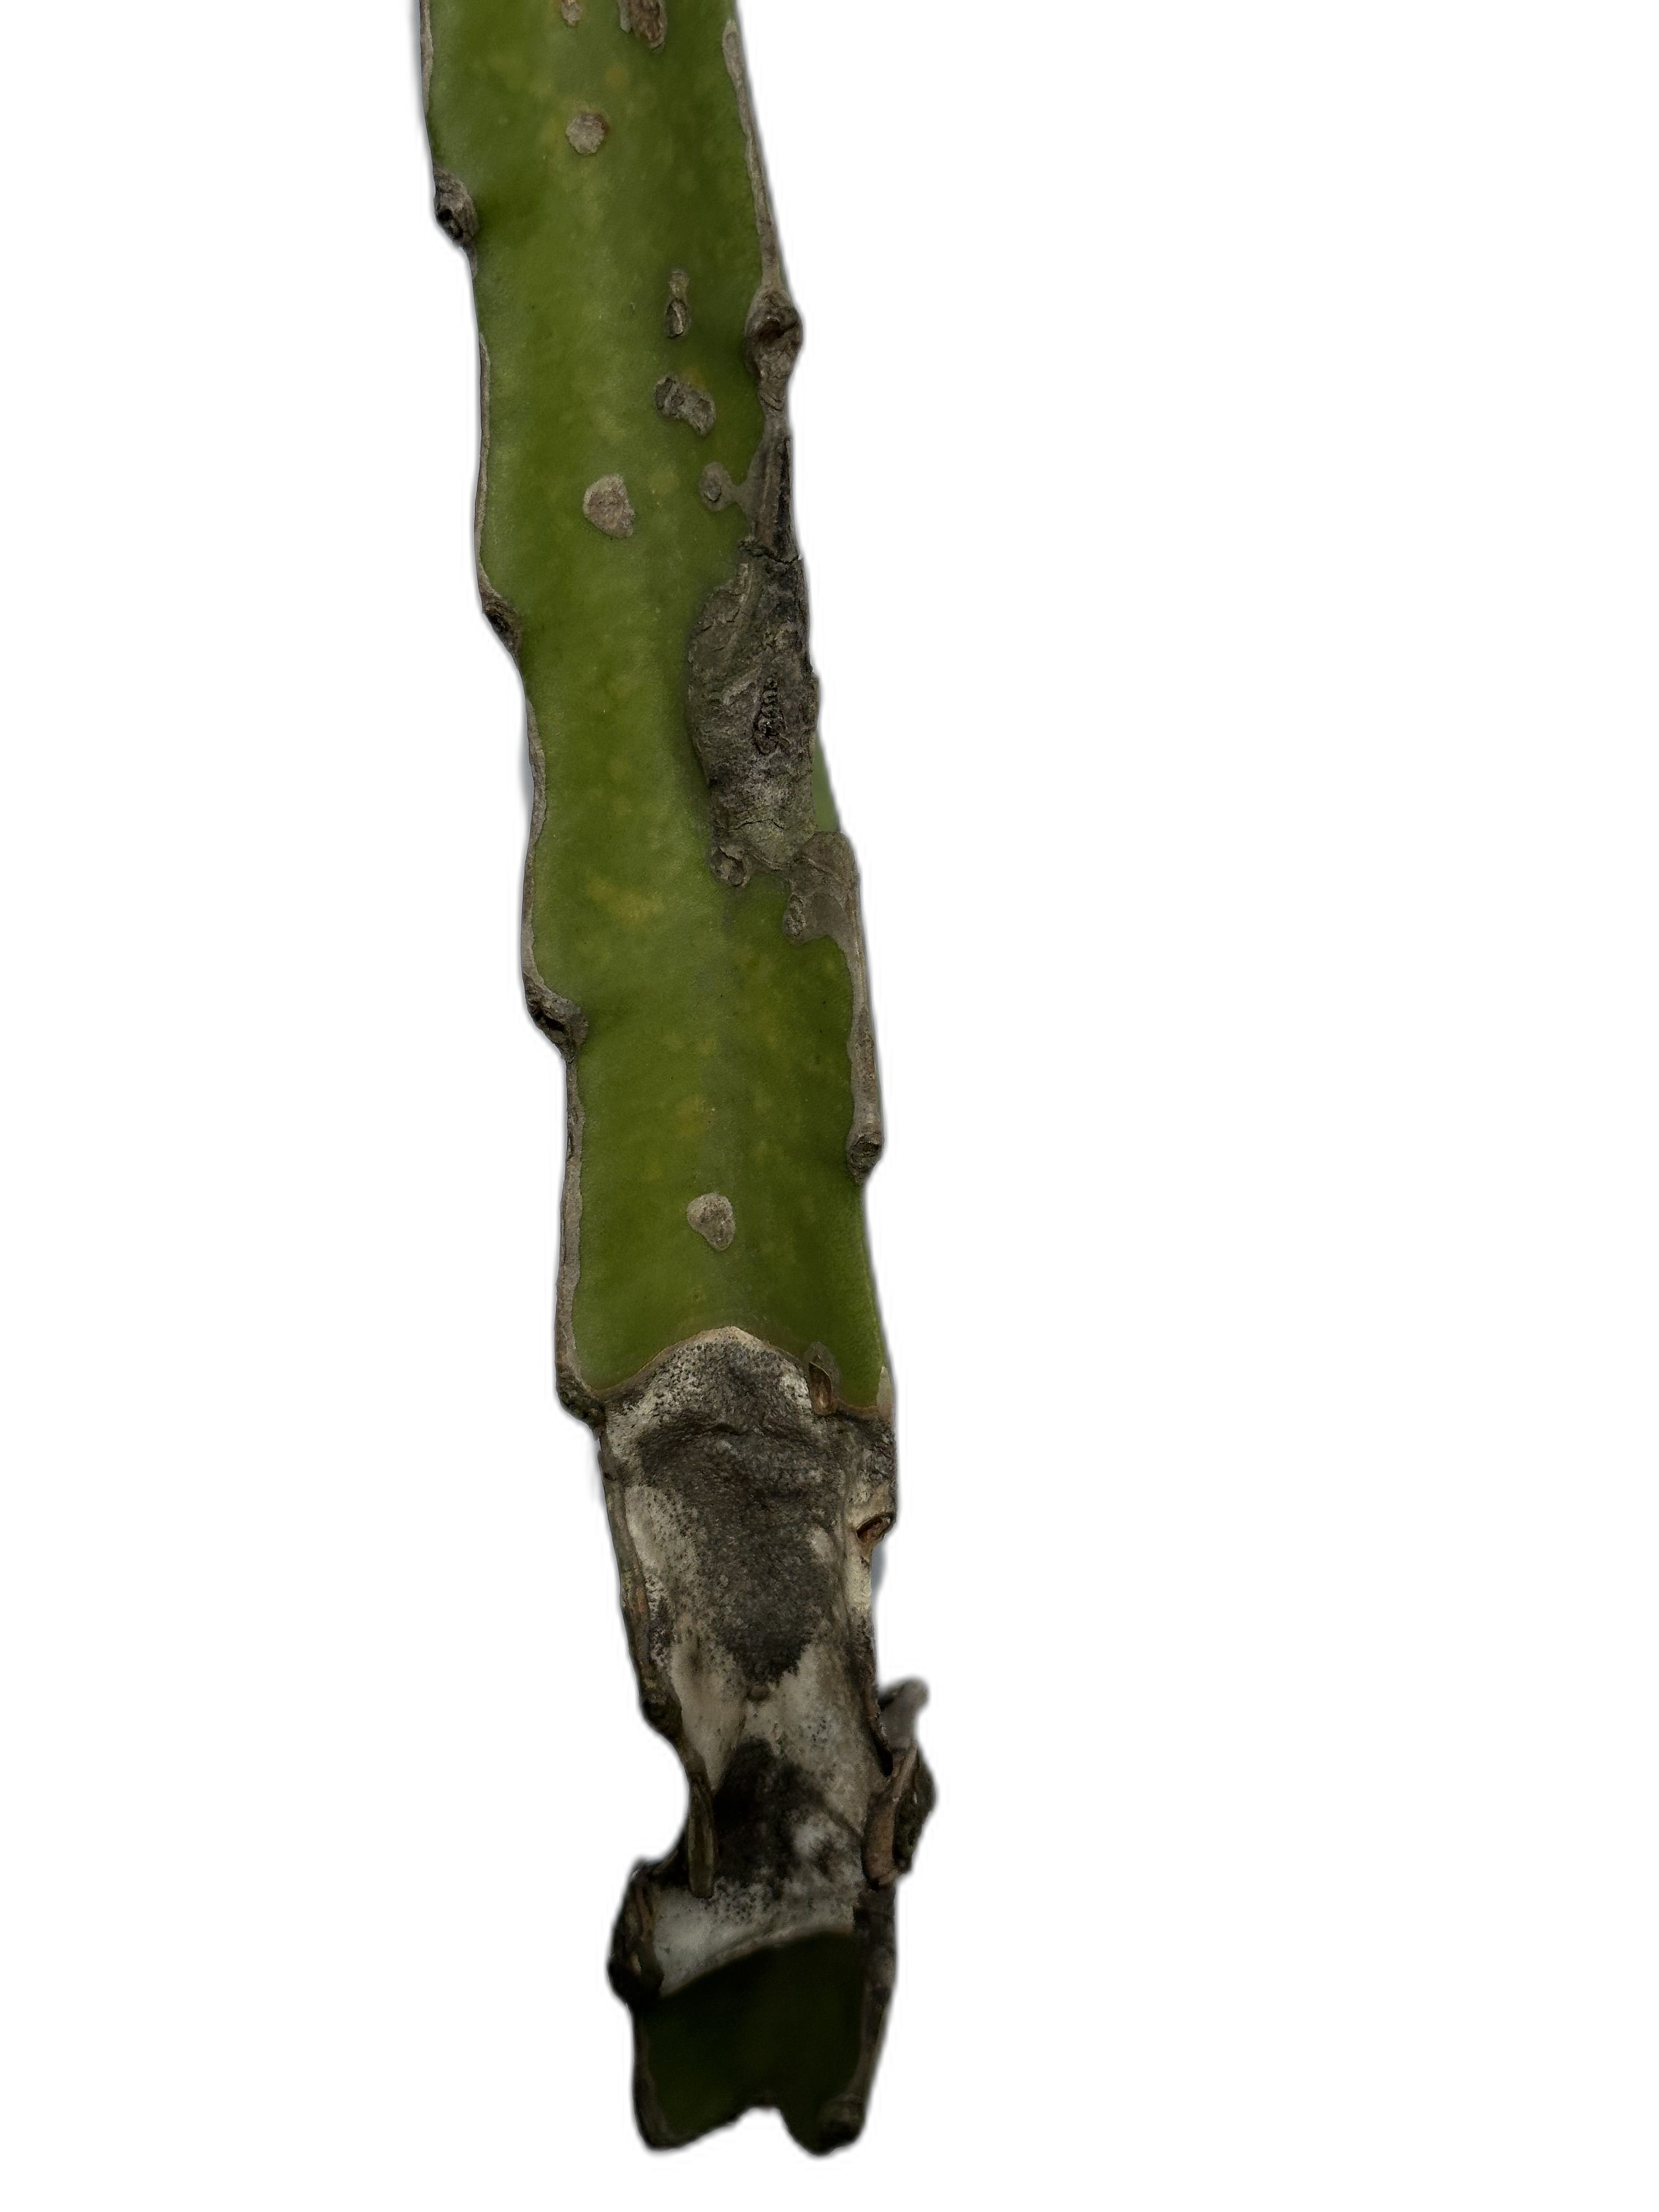
Label: Bad leaf